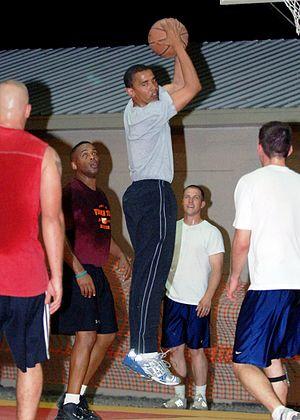
Barack Hussein Obama II /bəˈɹɑːk huːˈseɪn oʊˈbɑːmə/, né le 4 août 1961 à Honolulu, est un homme d'État américain. Il est le 44ᵉ président des États-Unis, en fonction du 20 janvier 2009 au 20 janvier 2017.